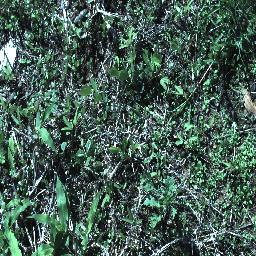
Label: parthenium